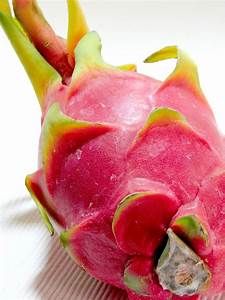
Label: Dragonfruit